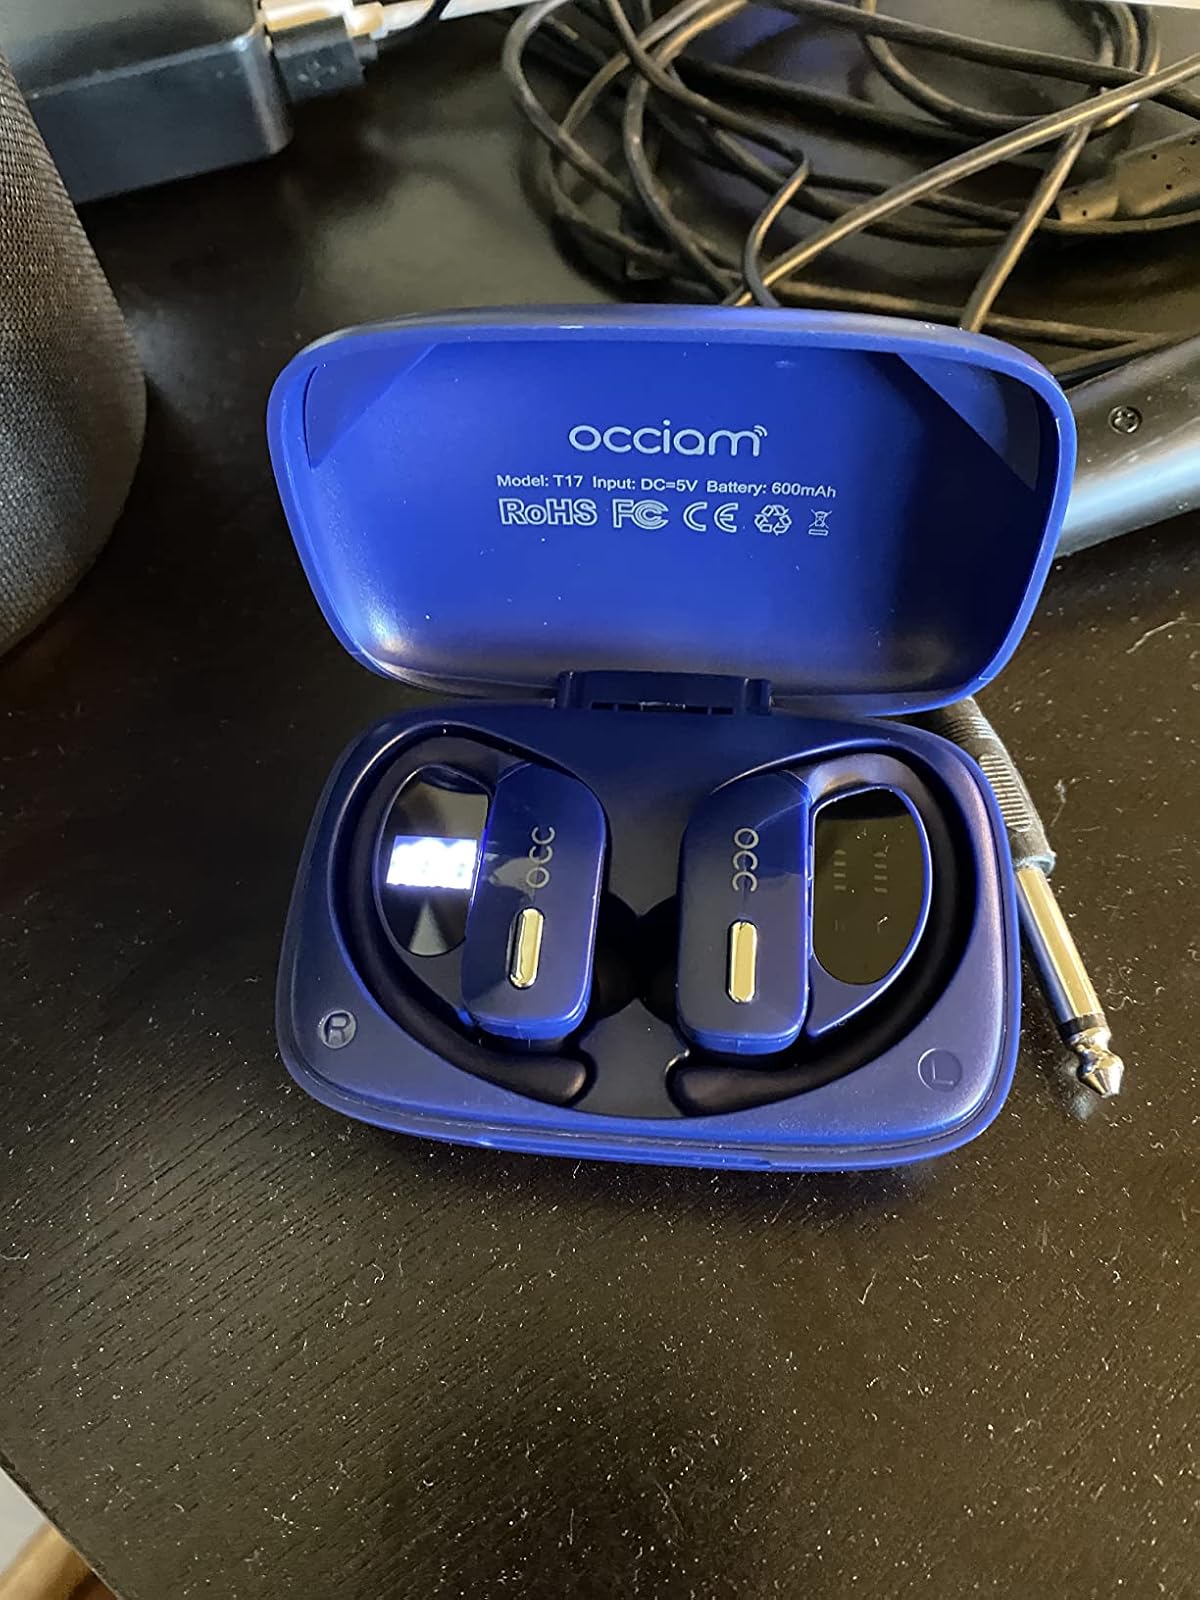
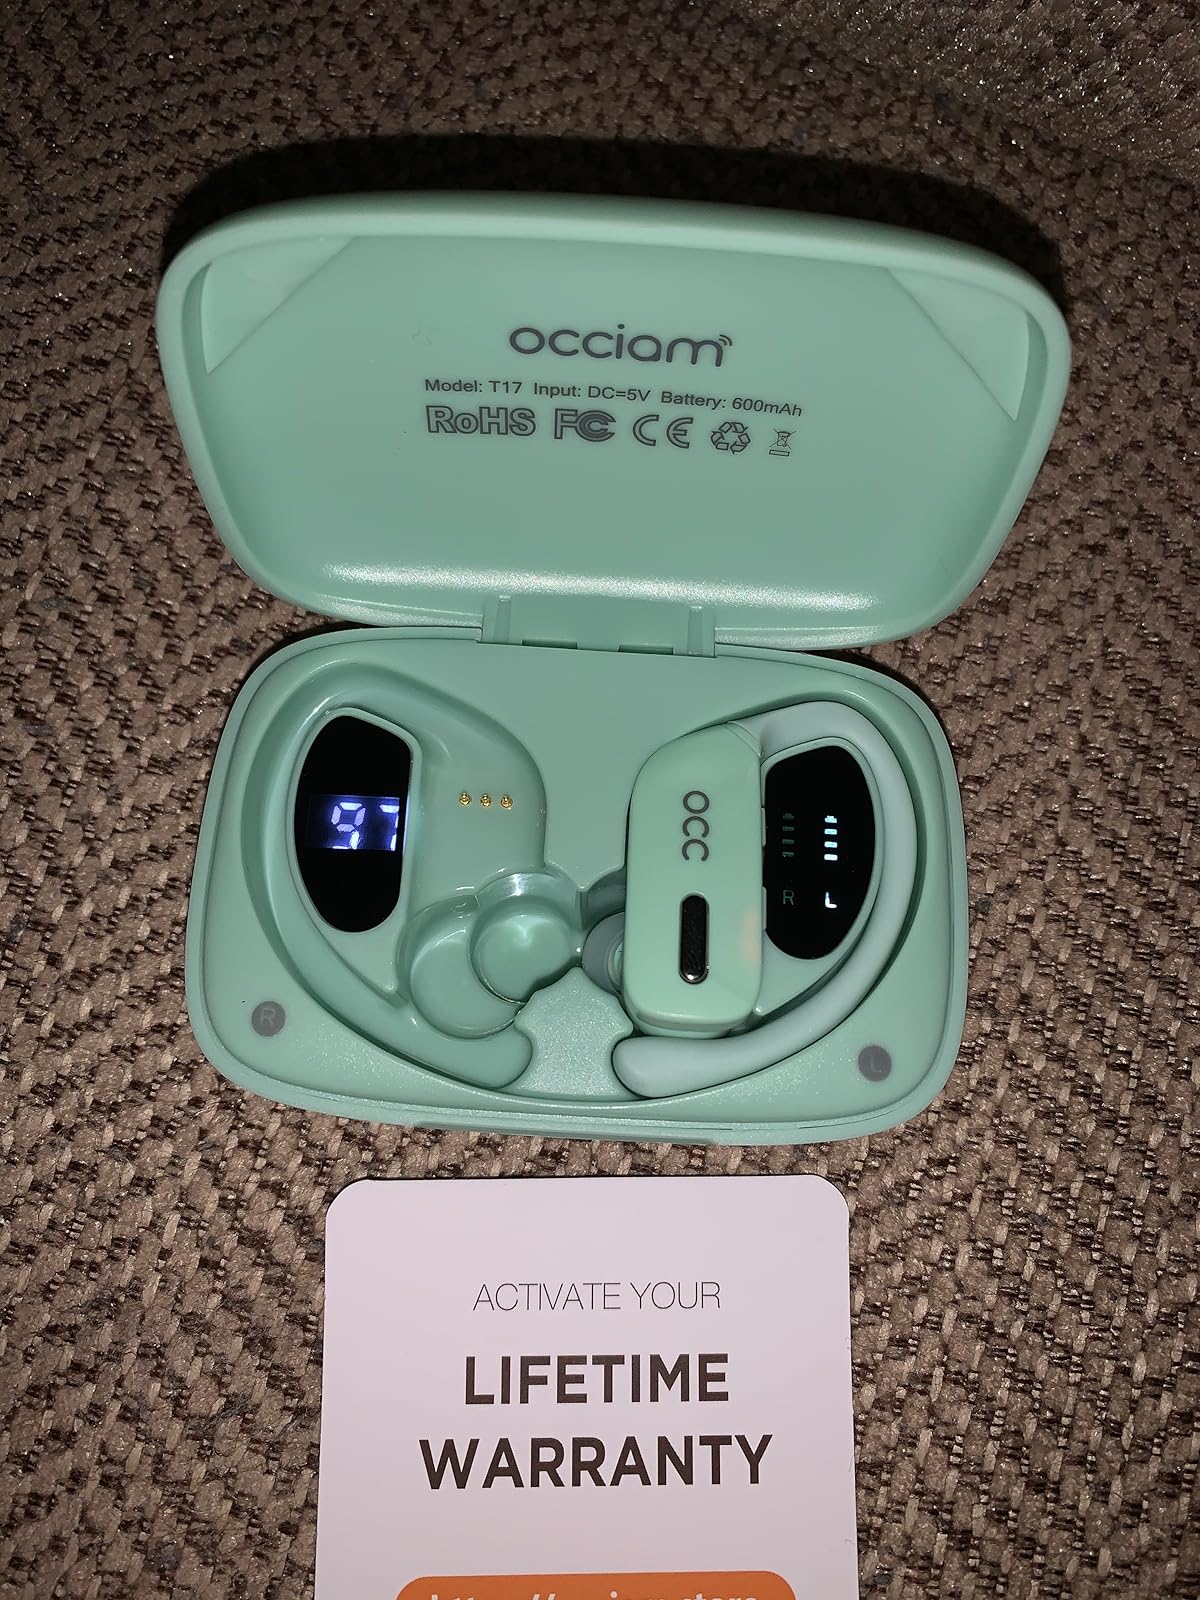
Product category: earbuds
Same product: no